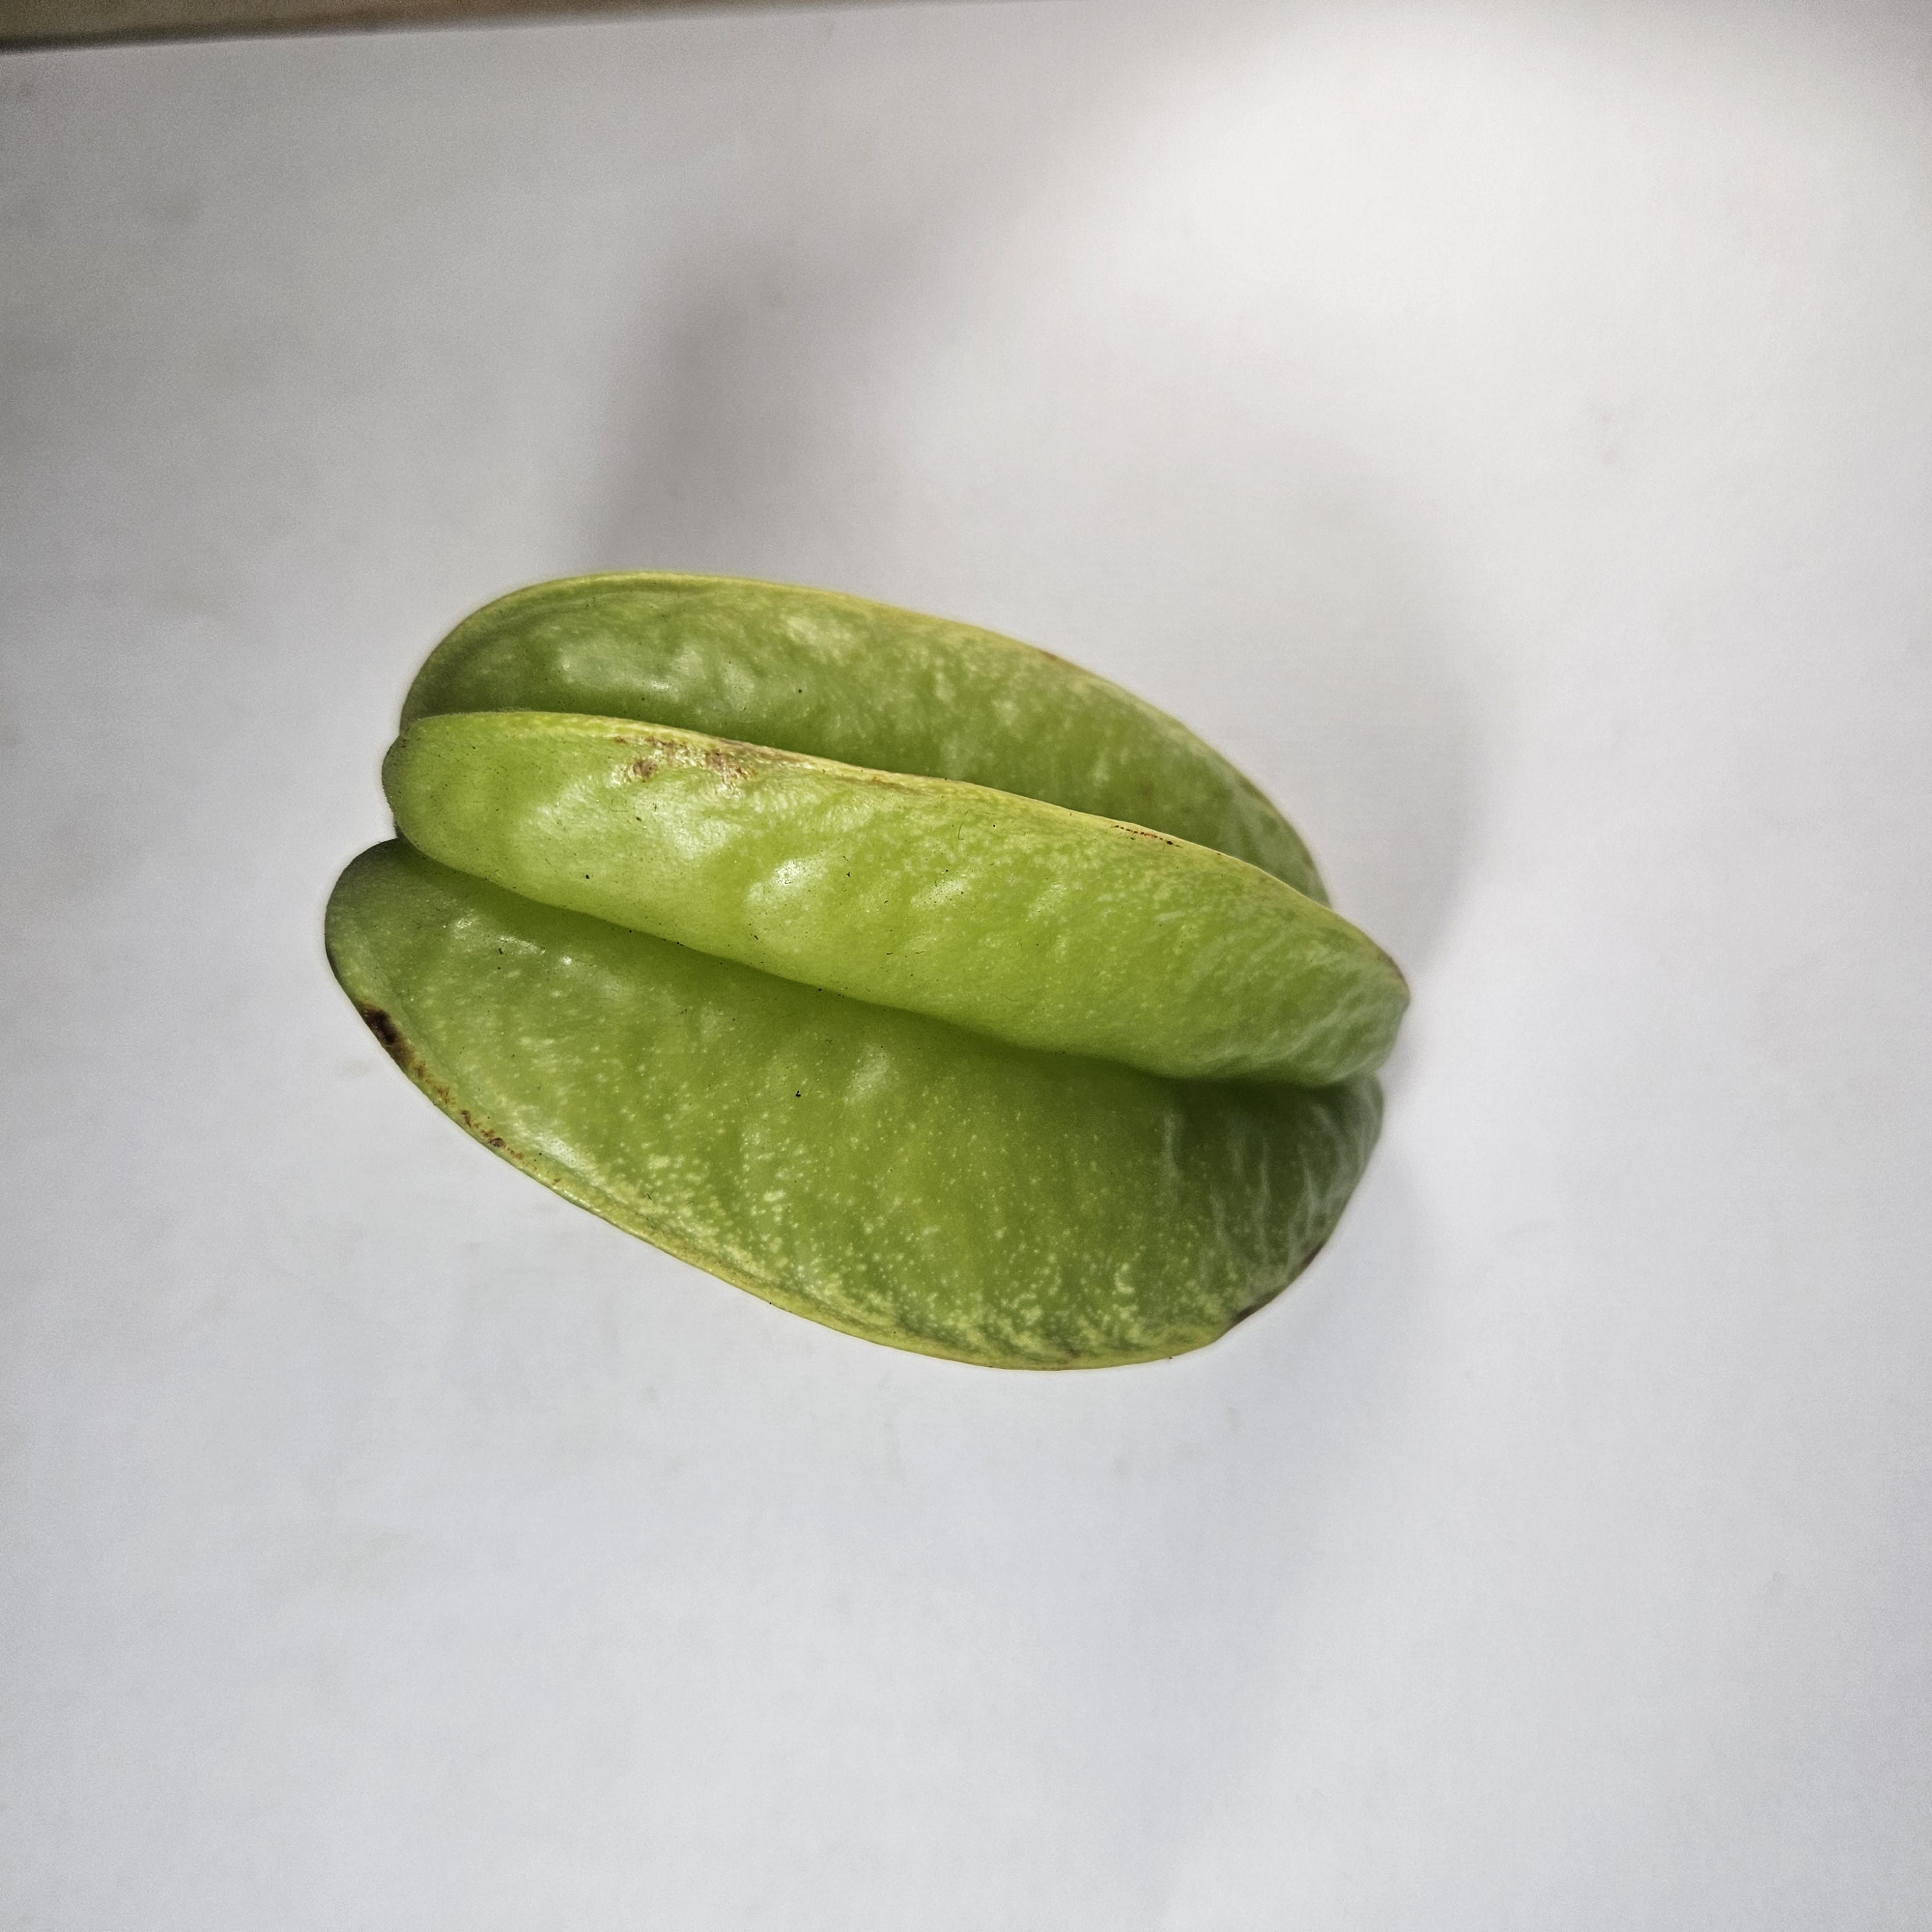
Label: Healthy Fruits